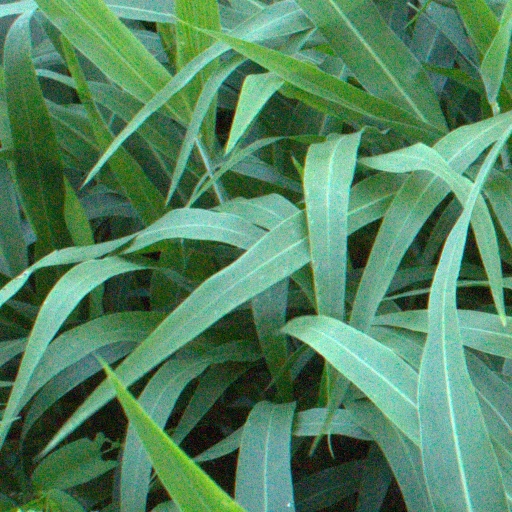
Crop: sorghum